Michael Andretti

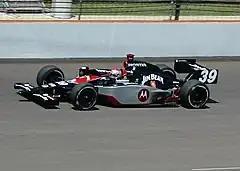
Andretti practicing for the 2007 Indianapolis 500

Andretti entered in the first four IRL events in 2003, culminating with the 2003 Indianapolis 500, after which he retired from full-time IndyCar racing. He led the race for 28 of the opening 94 laps before a throttle linkage failure put him out of contention once again. That year he bought into the "Team Green" squad run by brothers Kim and Barry Green in CART. It became Andretti Green Racing and for 2003, the team moved to the Indy Racing League IndyCar Series. The team claimed consecutive IndyCar Series titles in 2004 and 2005, with Tony Kanaan and Dan Wheldon respectively, winning 11 of the 17 races, including the Indianapolis 500. The 2007 season enhanced the Andretti legacy, when Dario Franchitti captured a third Series title for Andretti Green Racing in four seasons, and its second Indianapolis 500 win.